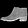
Label: Ankle boot